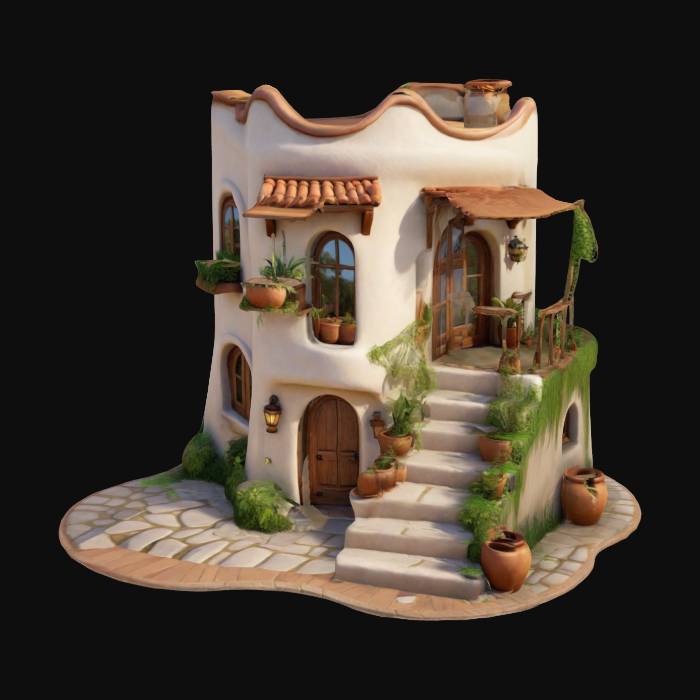
미적 점수 (1~10점): 6